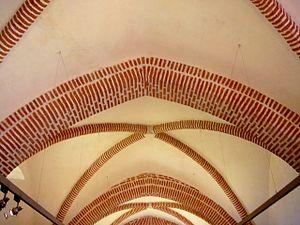
Palais de la Berbiemusée Toulouse-Lautrec (ClasséClassé) This building is indexed in the Base Mérimée, a database of architectural heritage maintained by the French Ministry of Culture,
Le palais de la Berbie est un ancien palais épiscopal situé à Albi, dans le sud-ouest de la France.